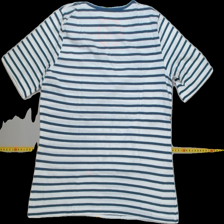
View: back
Type: T-shirt
Category: Ladies
Brand: Oui
Colors: Multicolor
Material: 100%cotton
Pattern: Striped
Cut: Regular, C-collar
Season: All
Trend: No trend
Stains: No
Price range: <50
Recommended usage: Export